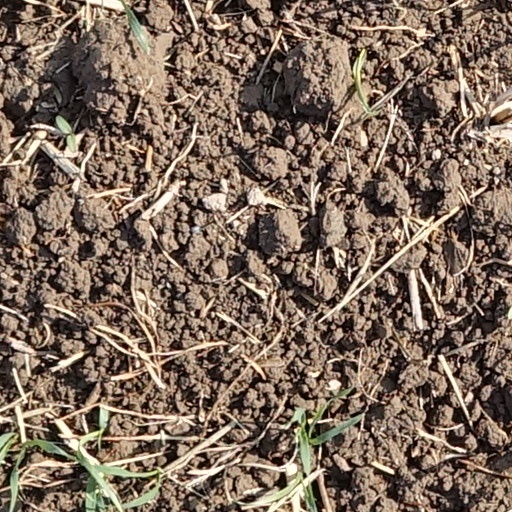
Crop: wheat